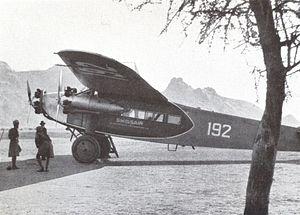
Swissair était la compagnie aérienne nationale suisse. Elle a été fondée en 1931 par Balz Zimmermann et par le pionnier de l’aviation Walter Mittelholzer. SAirGroup fait faillite le 2 octobre 2001 et cesse son activité en mars 2002. La compagnie arborait la croix suisse comme marque distinctive.